Bandy and Field Hockey Federation of the USSR

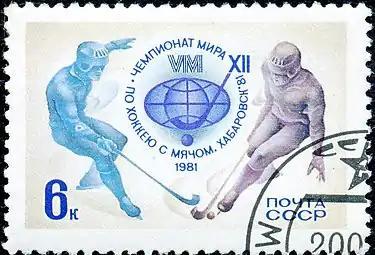
The Soviet Union hosted many Bandy World Championships.

Bandy and Field Hockey Federation of the USSR (Russian: Федерация хоккея с мячом и хоккея на траве СССР) was the governing body for the sports of bandy and field hockey in the Soviet Union. The federation was governing these two sports since 1967, when ice hockey was split off to form the Soviet Union Ice Hockey Federation; ice hockey had only been introduced to the Soviet Union some twenty years earlier.